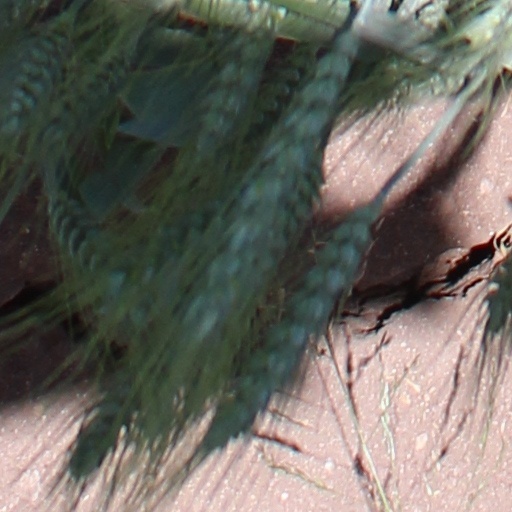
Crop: wheat